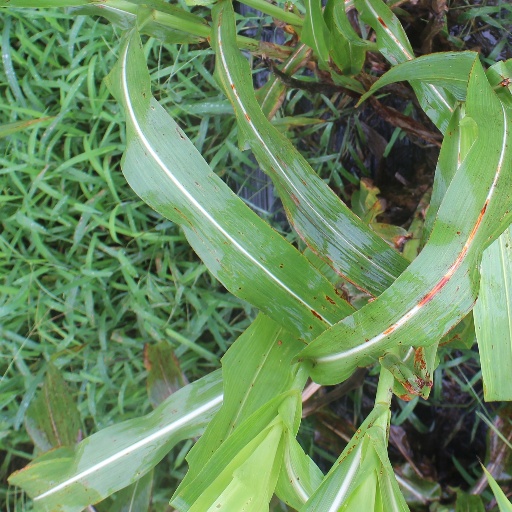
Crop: sorghum